History of Christianity in Britain

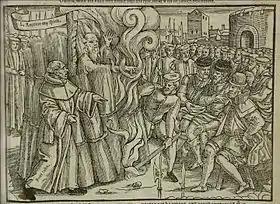
Thomas Cranmer, archbishop of Canterbury and author of the first two books of common prayer, being burned at the stake during the Marian Persecutions, from John Foxe's Book of Martyrs

Christianity after the Norman Conquest was generally separatist, its kings claiming the right to overrule the pope in appointing bishops.